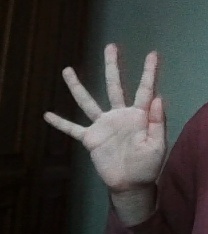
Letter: sheen